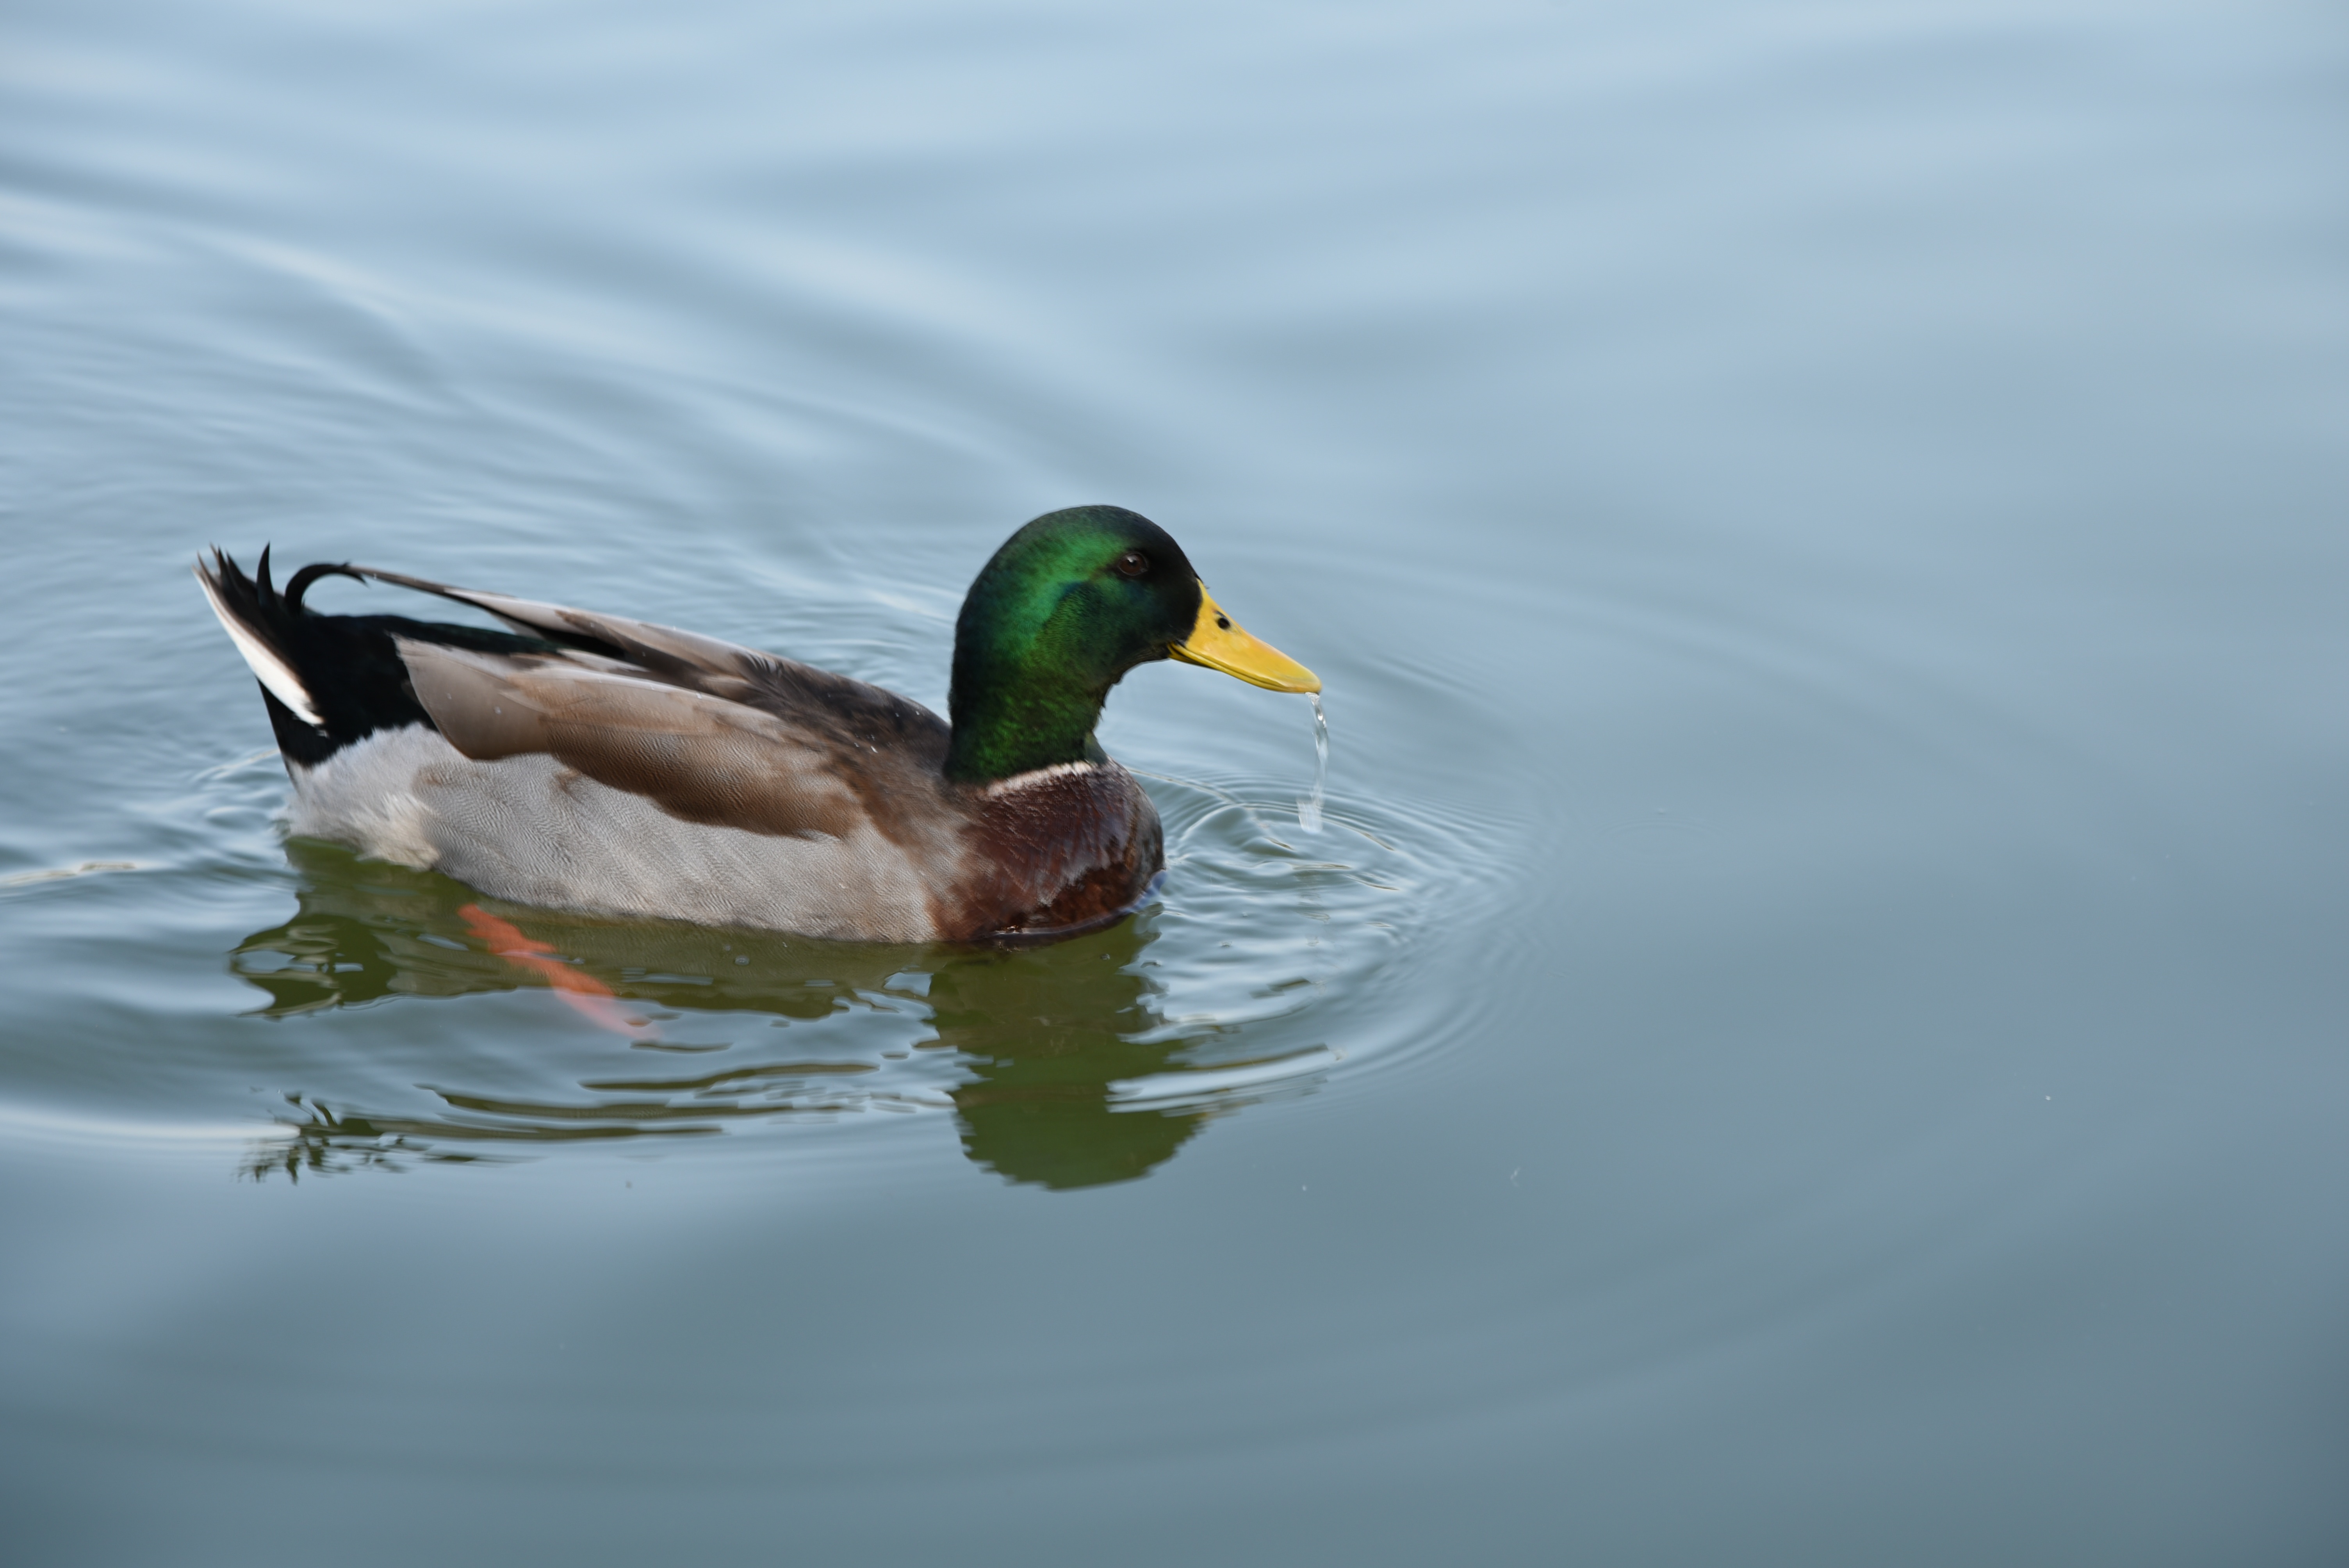
water, bird, wing, wildlife, reflection, beak, fauna, duck, vertebrate, waterfowl, water bird, mallard, canard, mergus, ducks geese and swans, seaduck